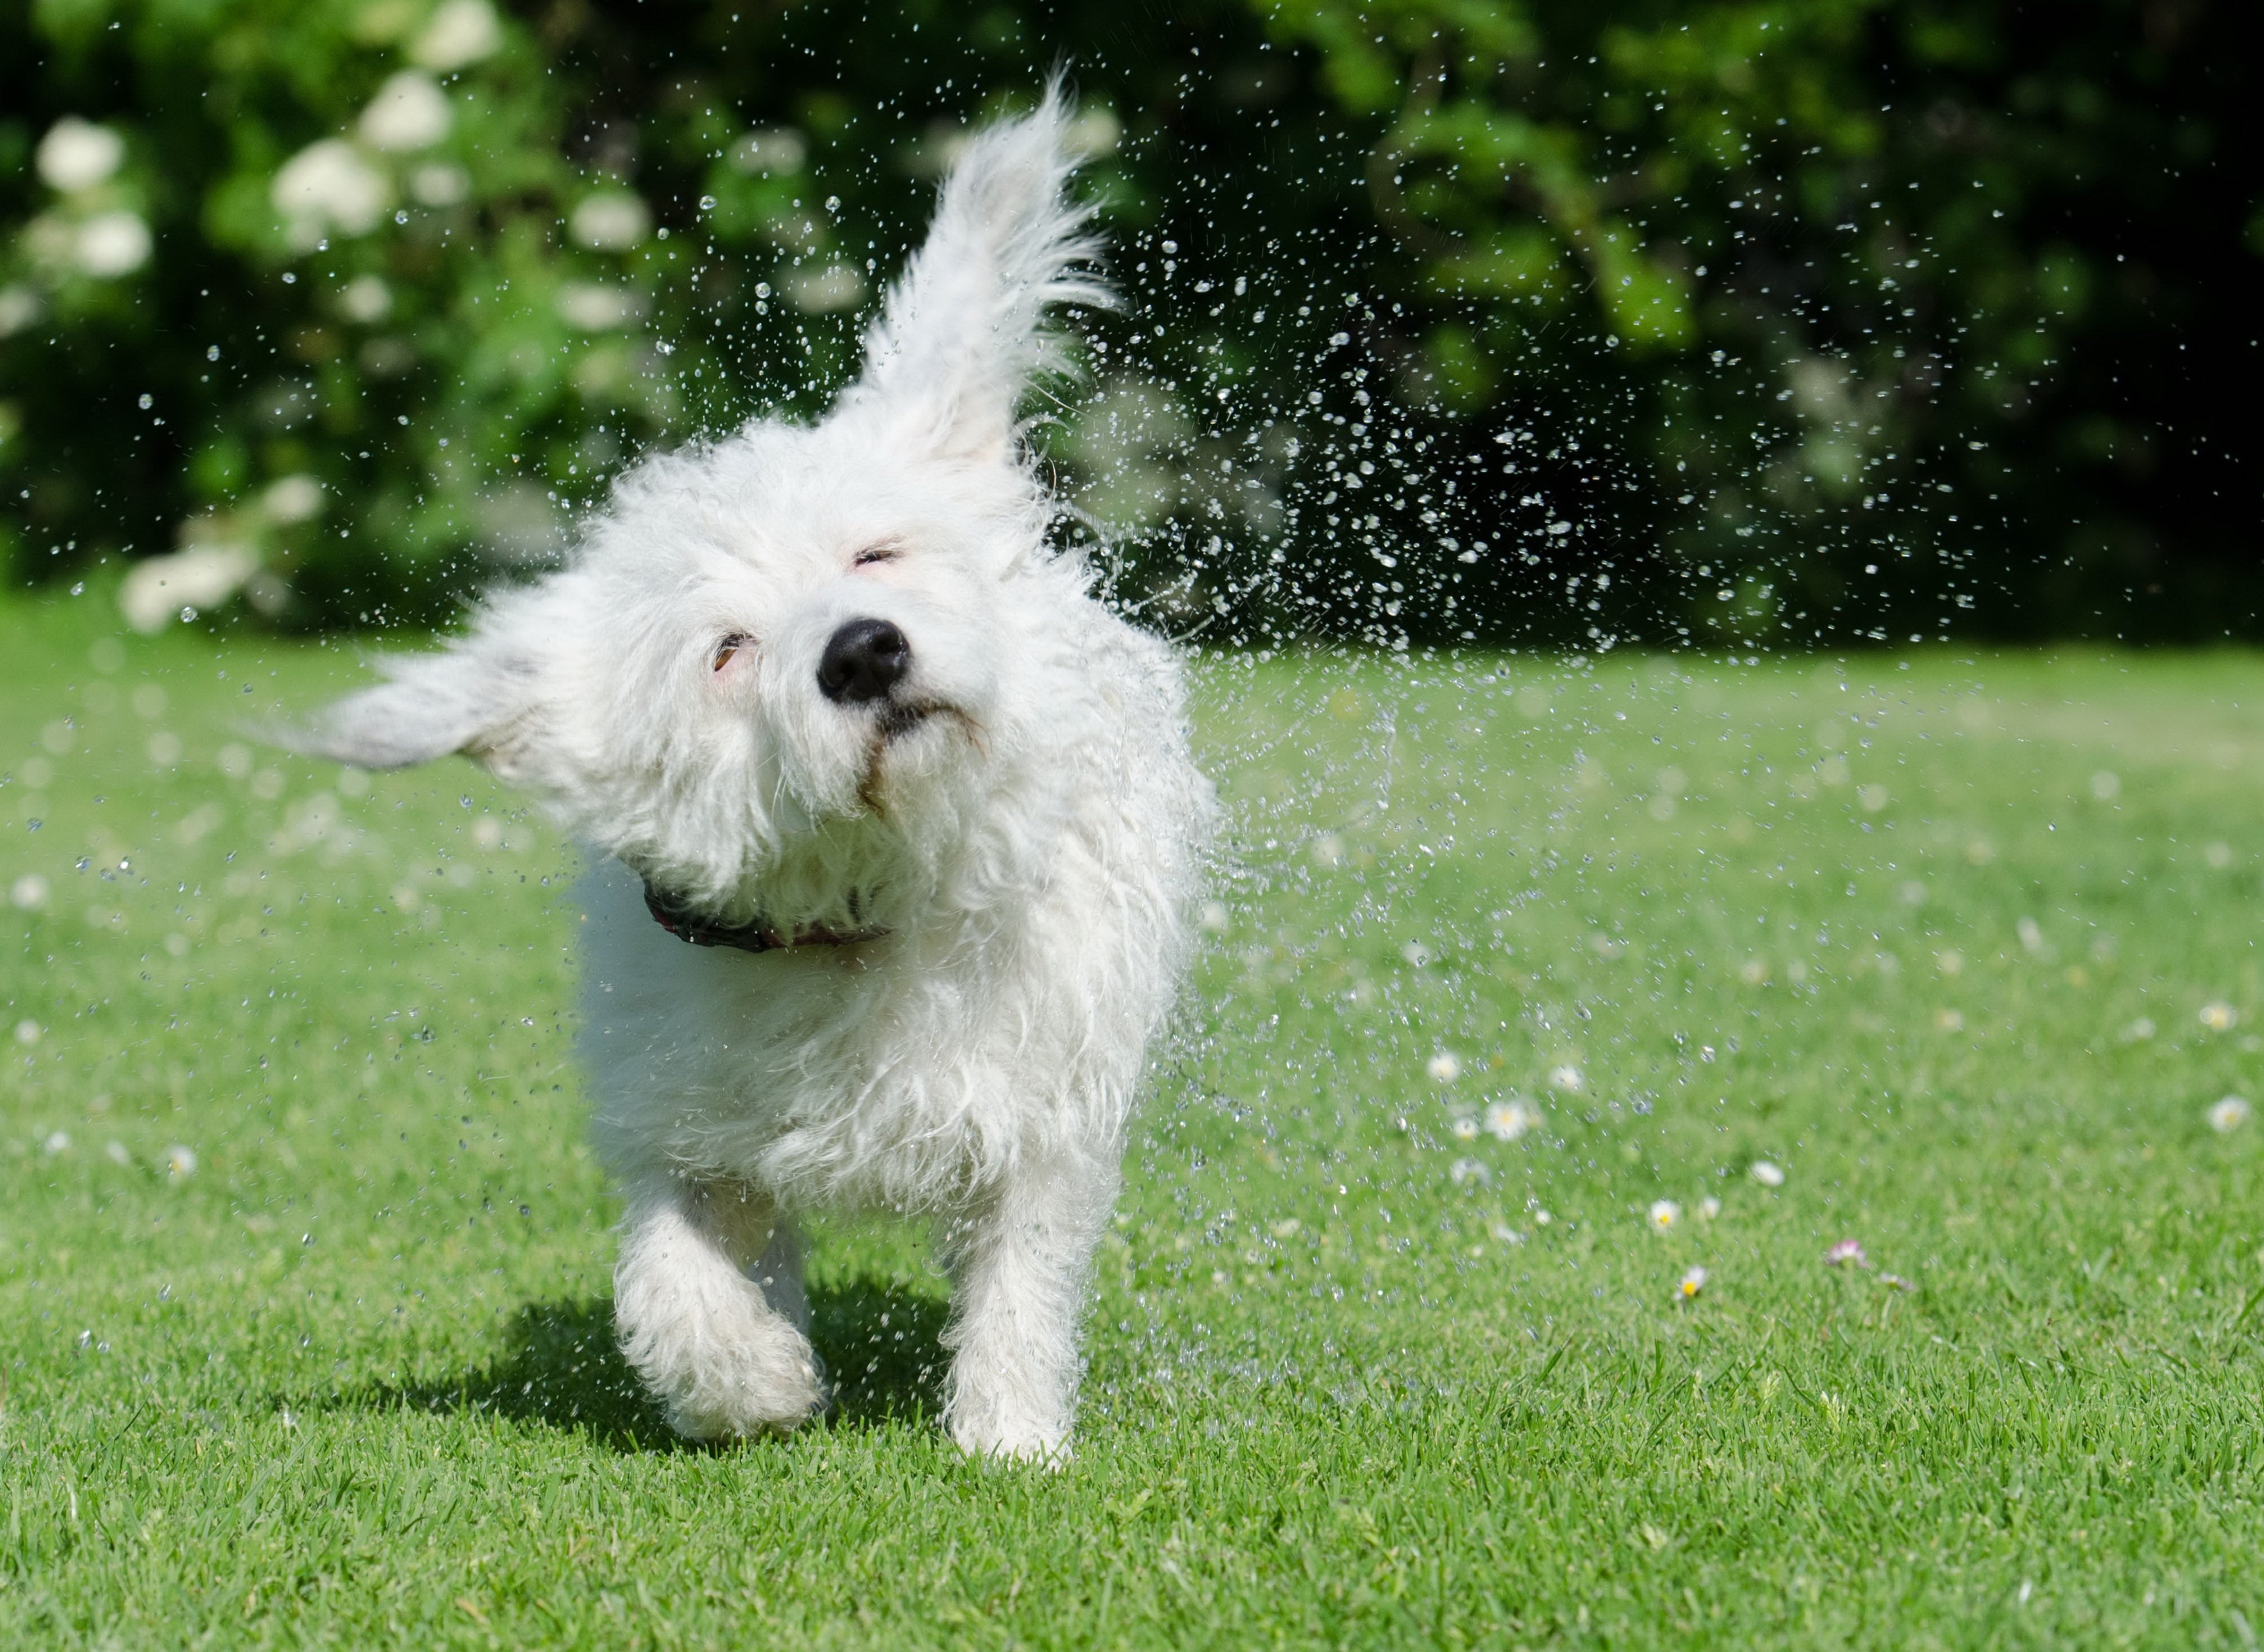
grass, dog, cute, mammal, hybrid, vertebrate, funny, dog breed, terrier, drop of water, maltese, bichon, small dog, knuffig, wuschelig, bolognese, coton de tulear, havanese, dog like mammal, west highland white terrier, lagotto romagnolo, dog shakes itself, small white mongrel